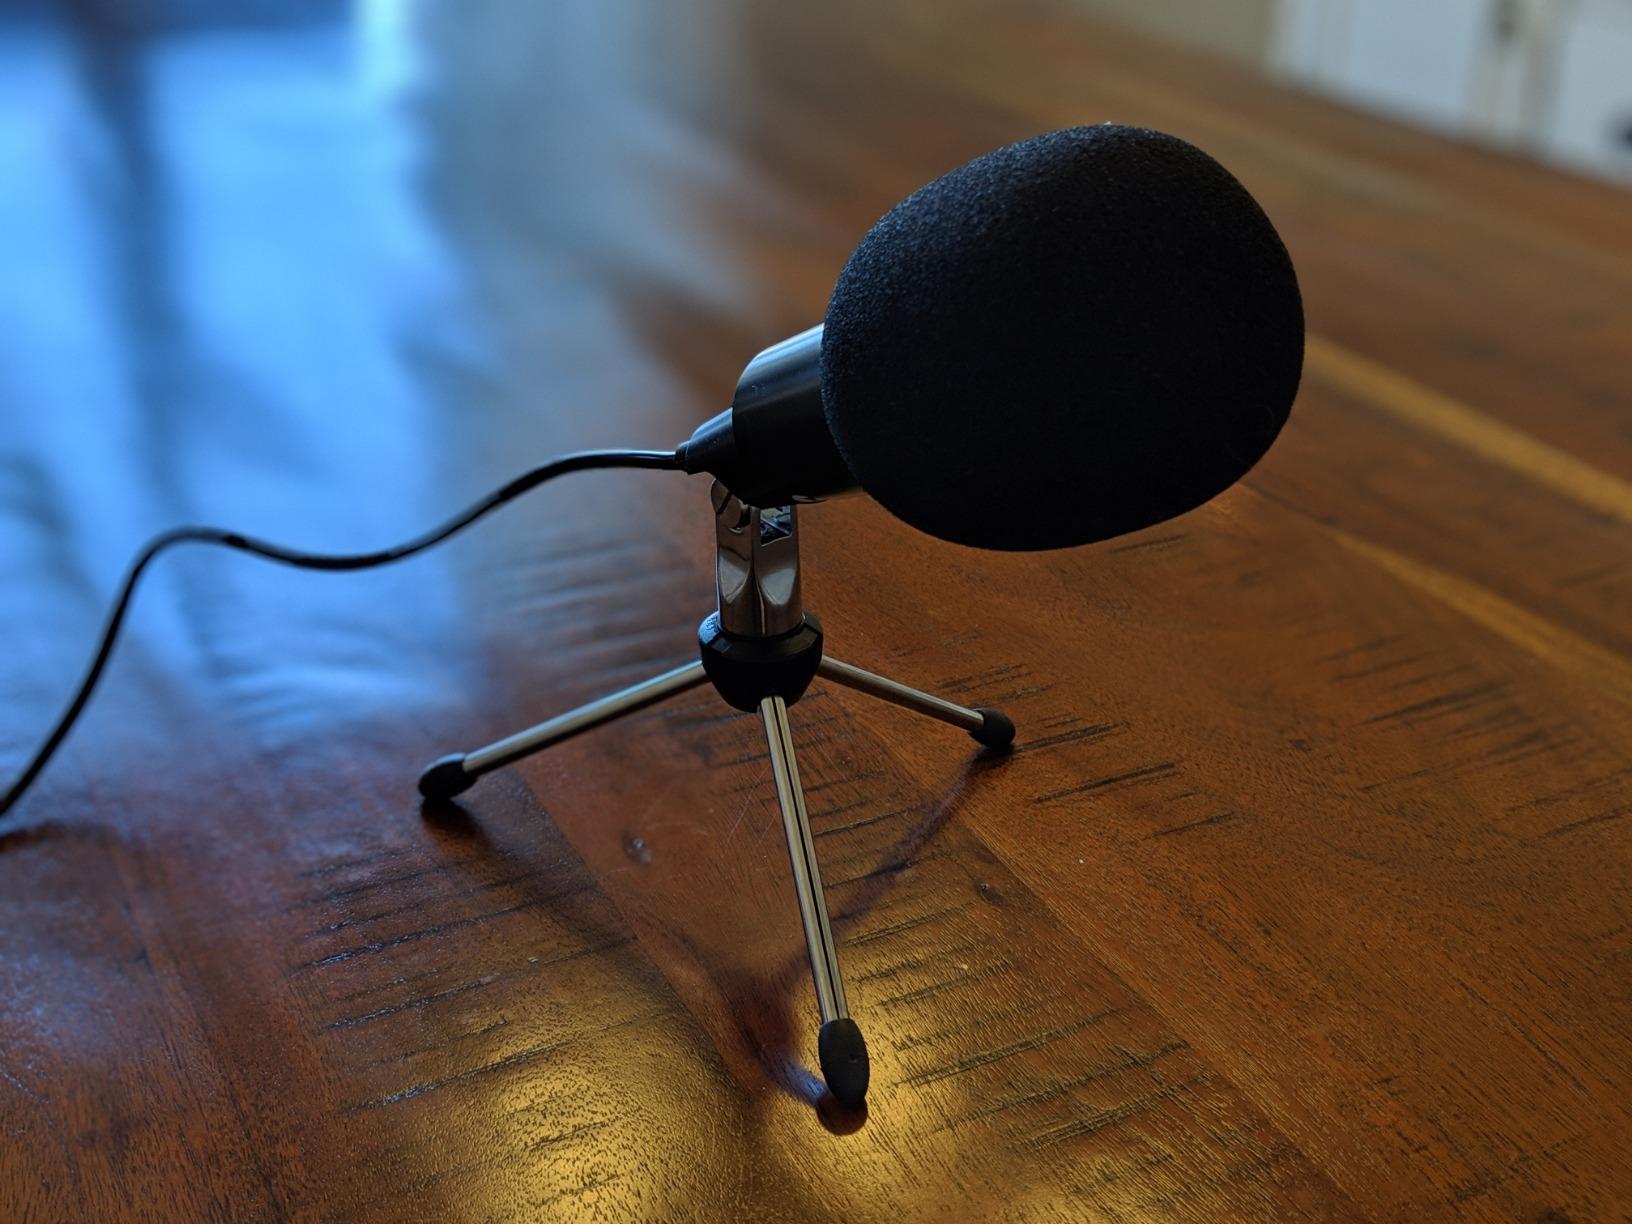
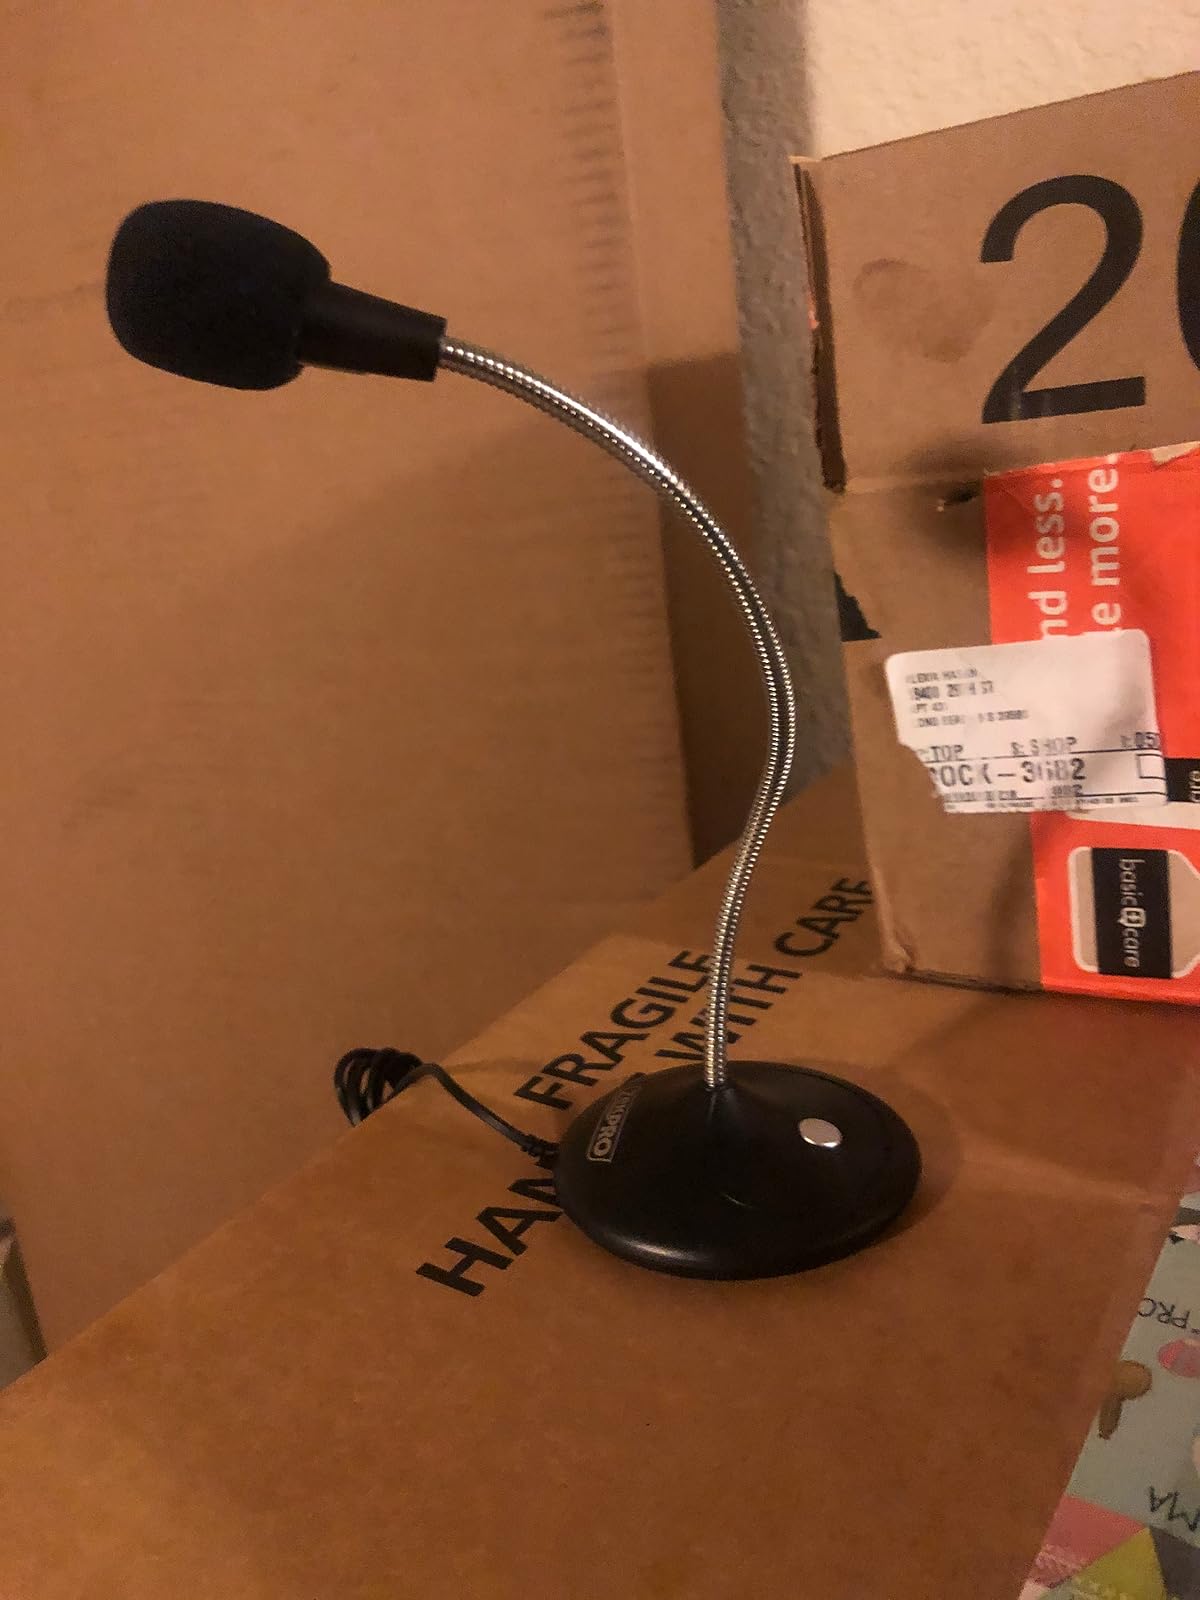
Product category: microphone
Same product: no